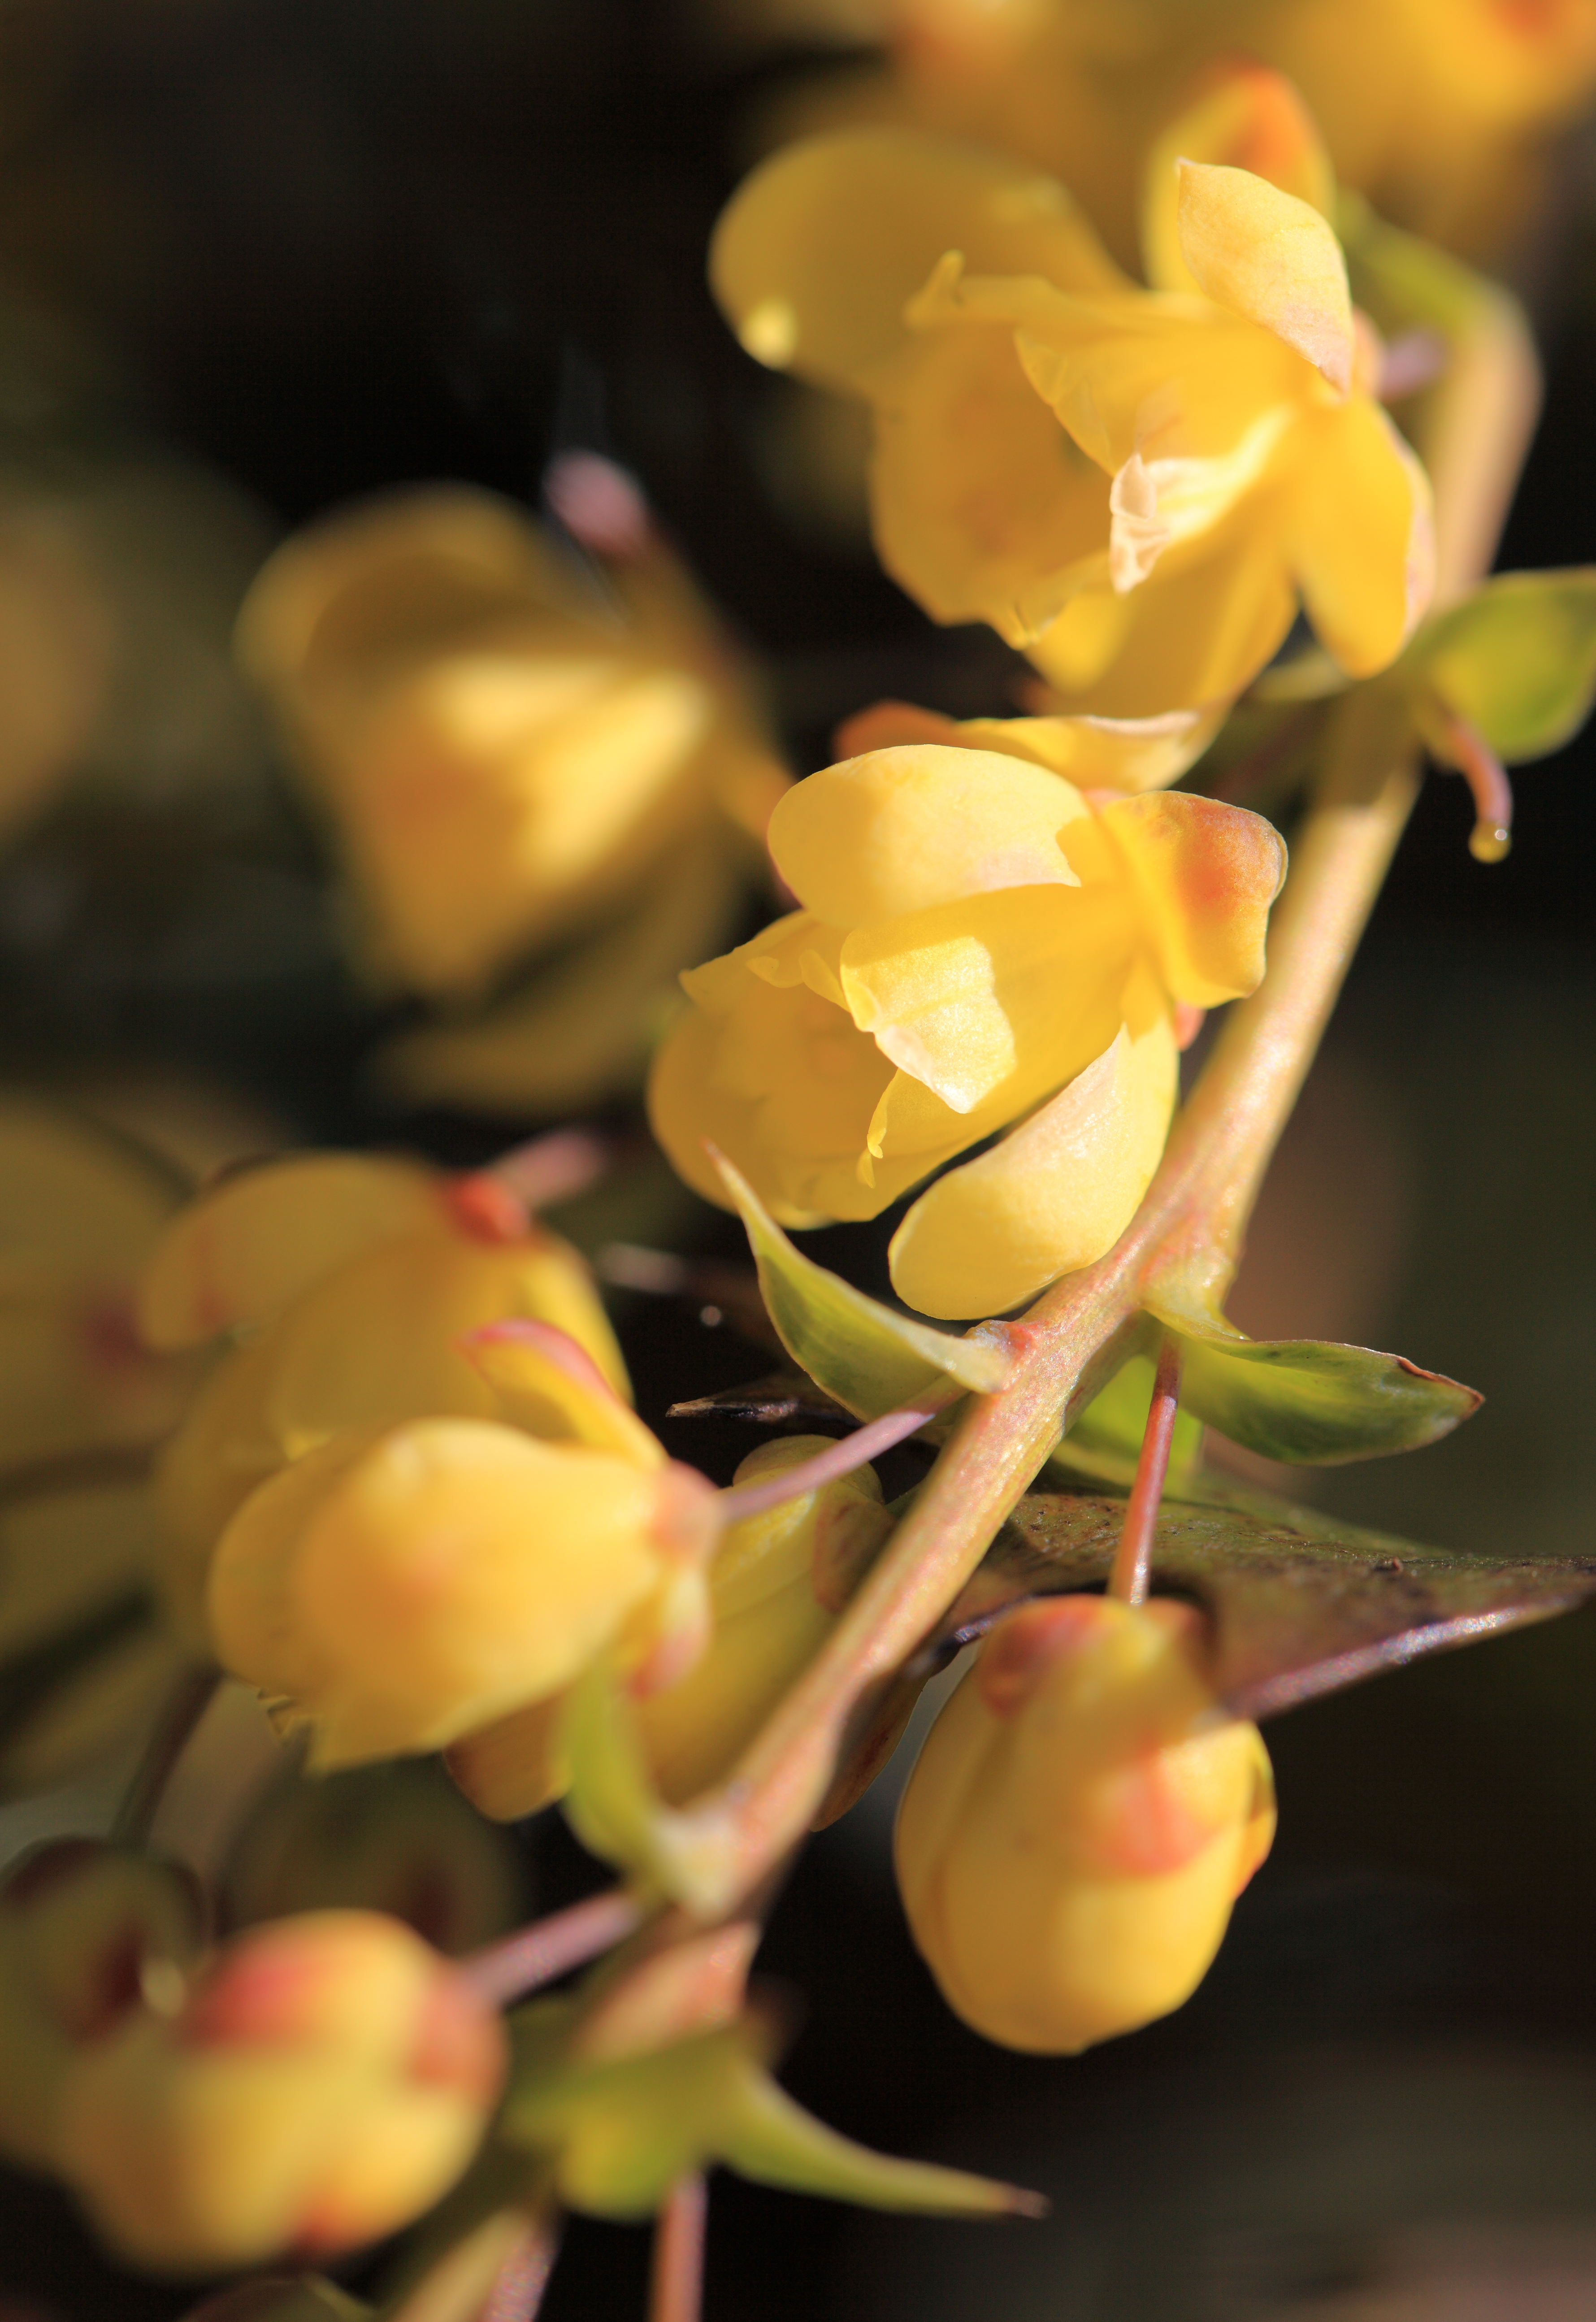
blossom, plant, flower, petal, high, botany, yellow, flora, orchid, close up, 5d, hires, japonica, markii, hi, res, resolution, saitama, kawaguchi, macro photography, mahonia, taxonomy binomial mahoniajaponica, flowering plant, land plant, moth orchid